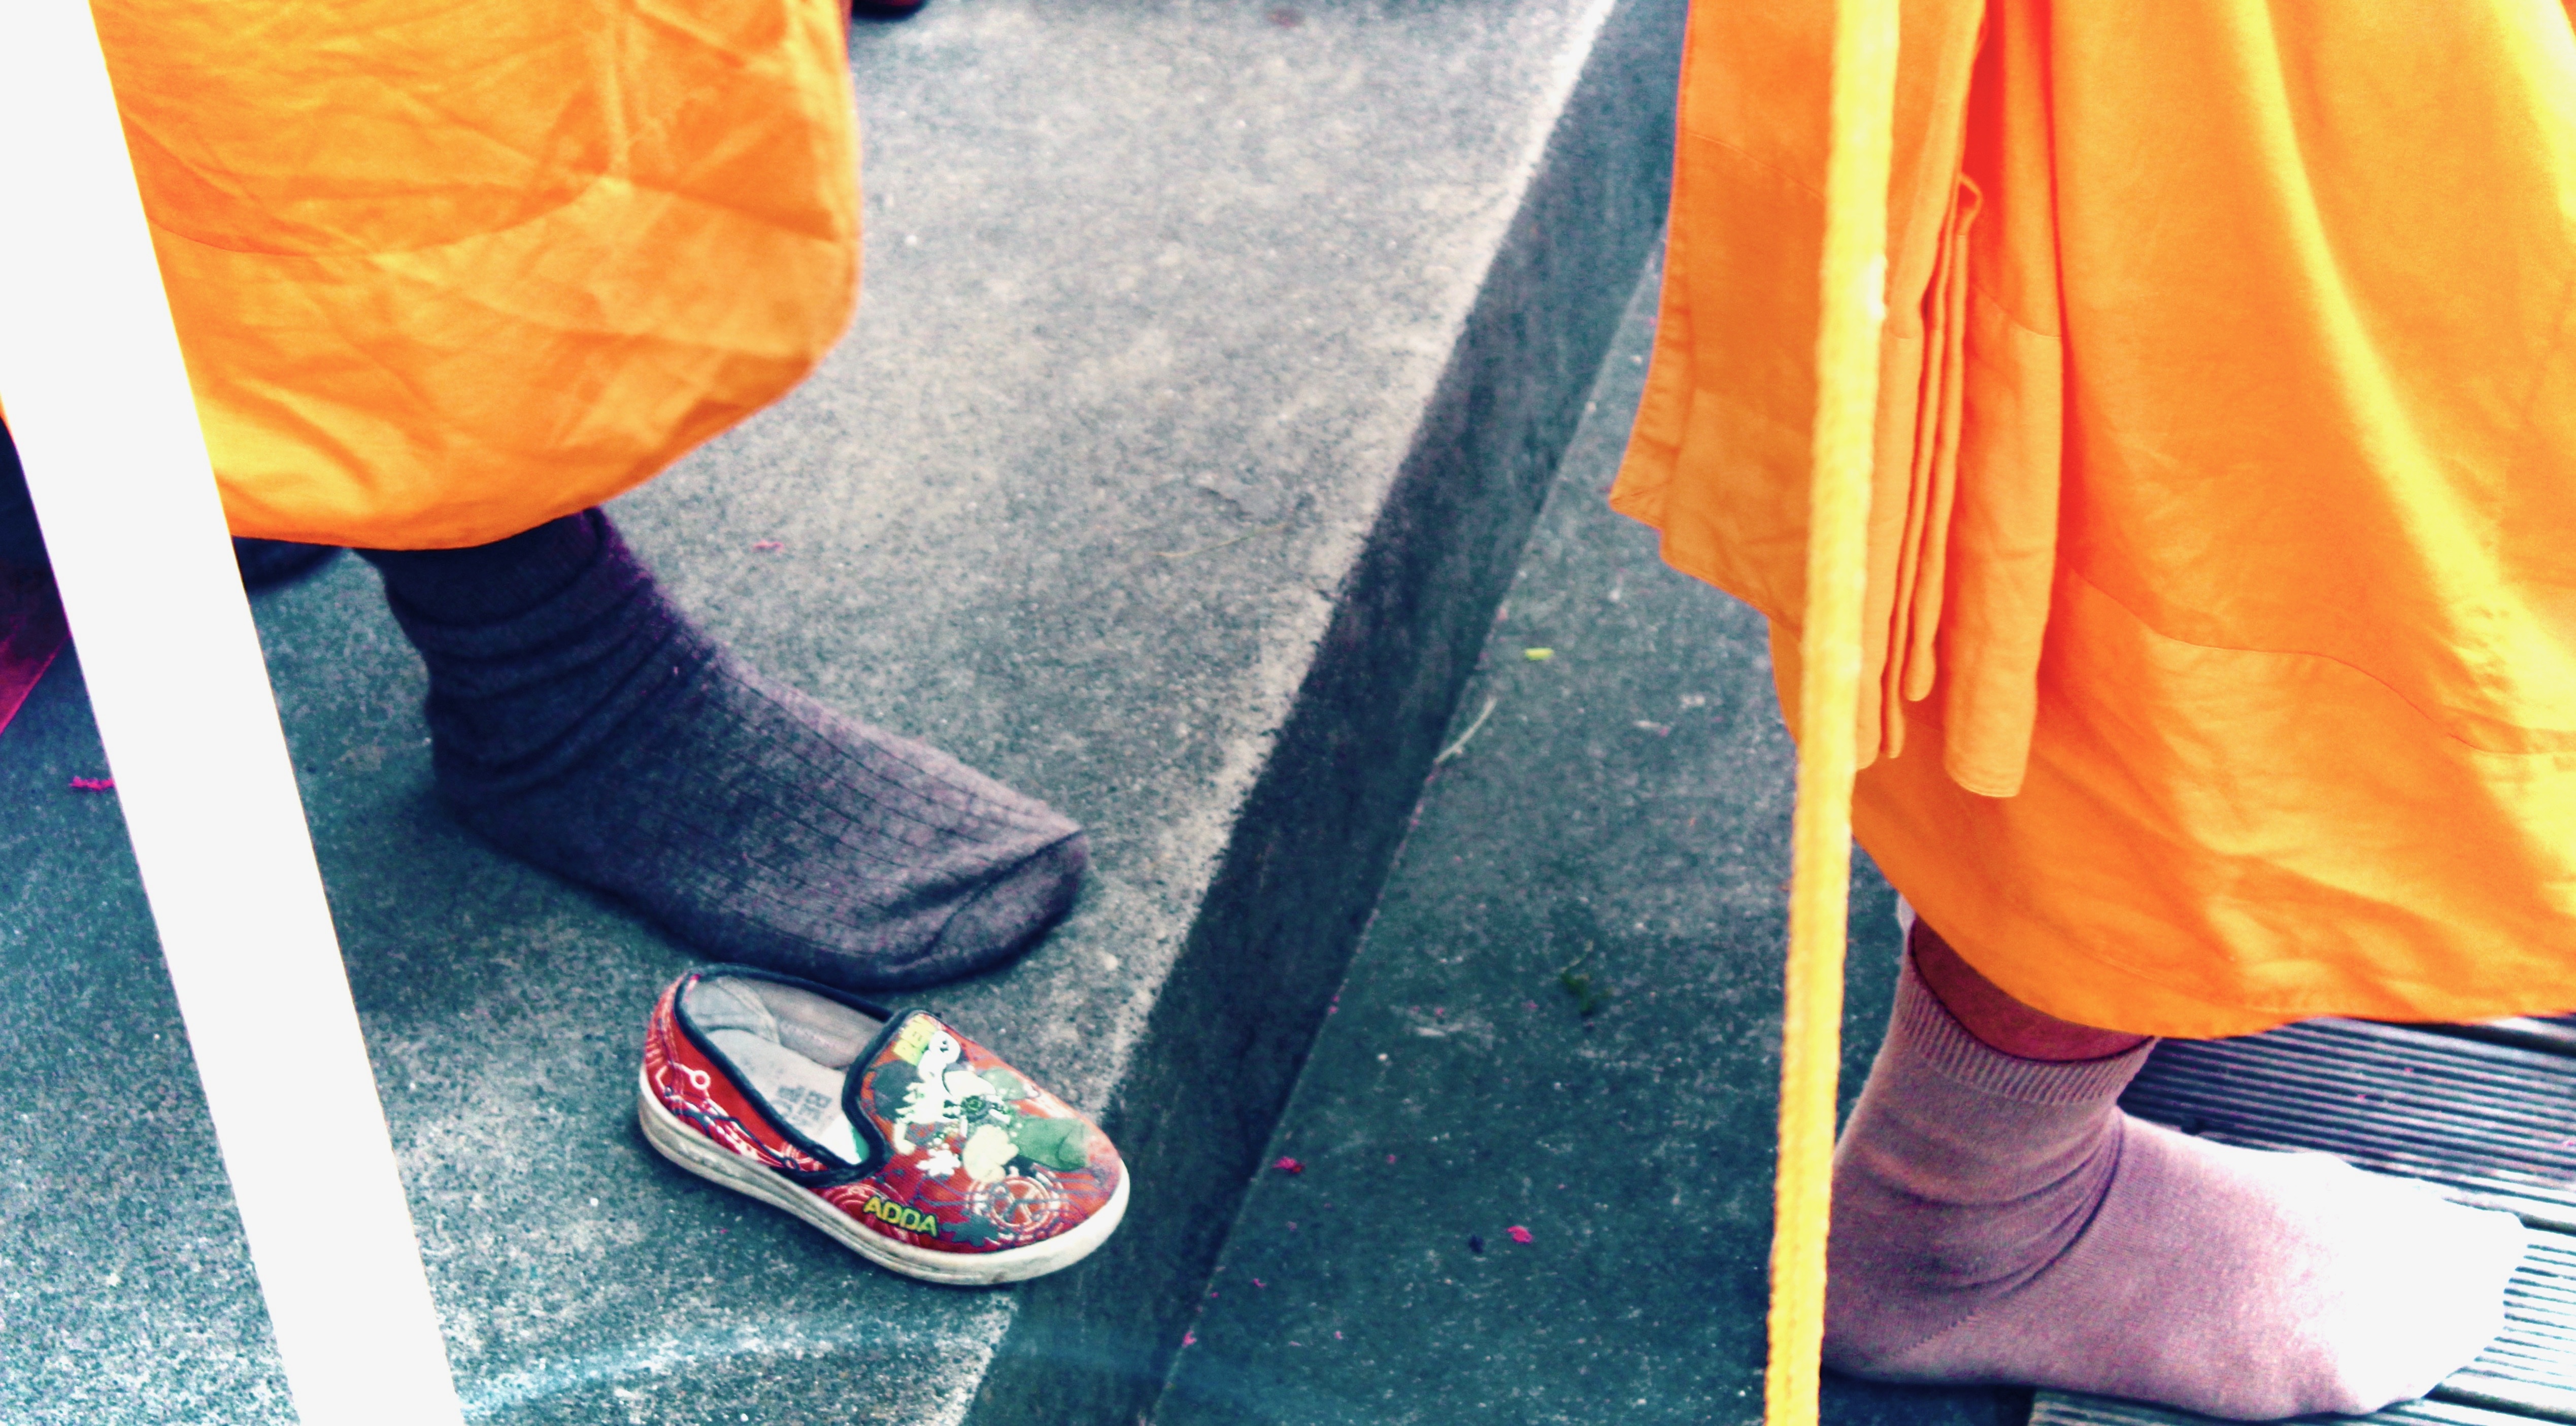
shoe, play, leg, spring, red, color, child, blue, yellow, human body, sneakers, footwear